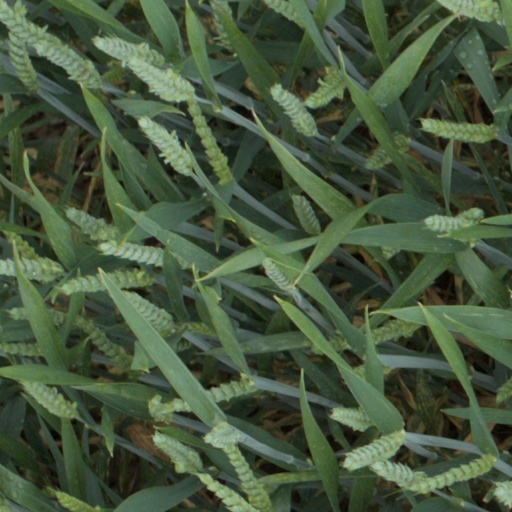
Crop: wheat